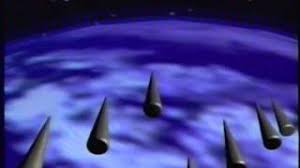
Label: Rs-24